Slivnitsa Metro Station

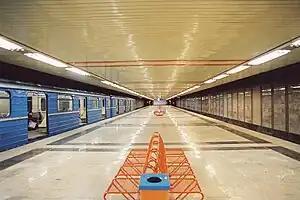

Slivnitza Metro Station is a station on the Sofia Metro in Bulgaria. It opened on 28 January 1998.